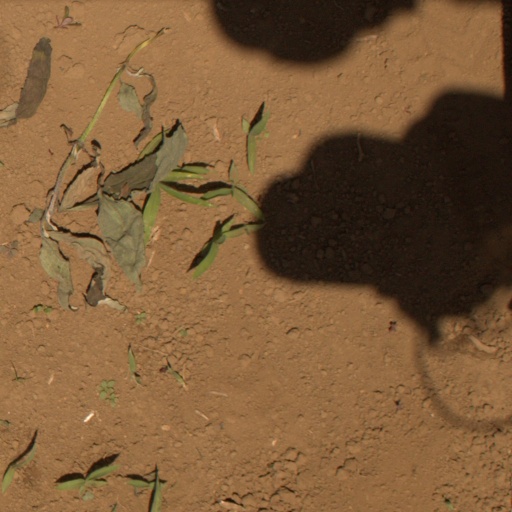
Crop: Jerusalem artichoke